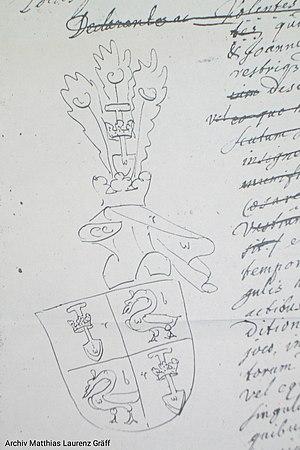
Andries de Graeff, né le 19 février 1611 à Amsterdam et mort le 30 novembre 1678, chevalier de libre, fut un important bourgmestre et régent d'Amsterdam pendant le siècle d'or néerlandais. Une des clés de la réussite politique de Andries de Graeff réside dans son étroite collaboration avec son frère Cornelis de Graeff, également bourgmestre d'Amsterdam. Du fait de la puissance d'Amsterdam, Andries de Graeff a été l'une des personnes les plus influentes des Provinces-Unies pendant la première période sans stathoudérat, en collaboration étroite leur neveu Johan de Witt, grand-pensionnaire de Hollande.